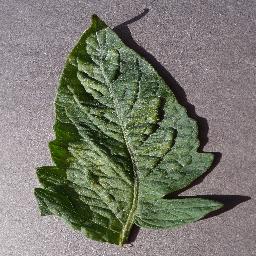
Label: Tomato___Spider_mites Two-spotted_spider_mite